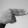
ASL letter: H